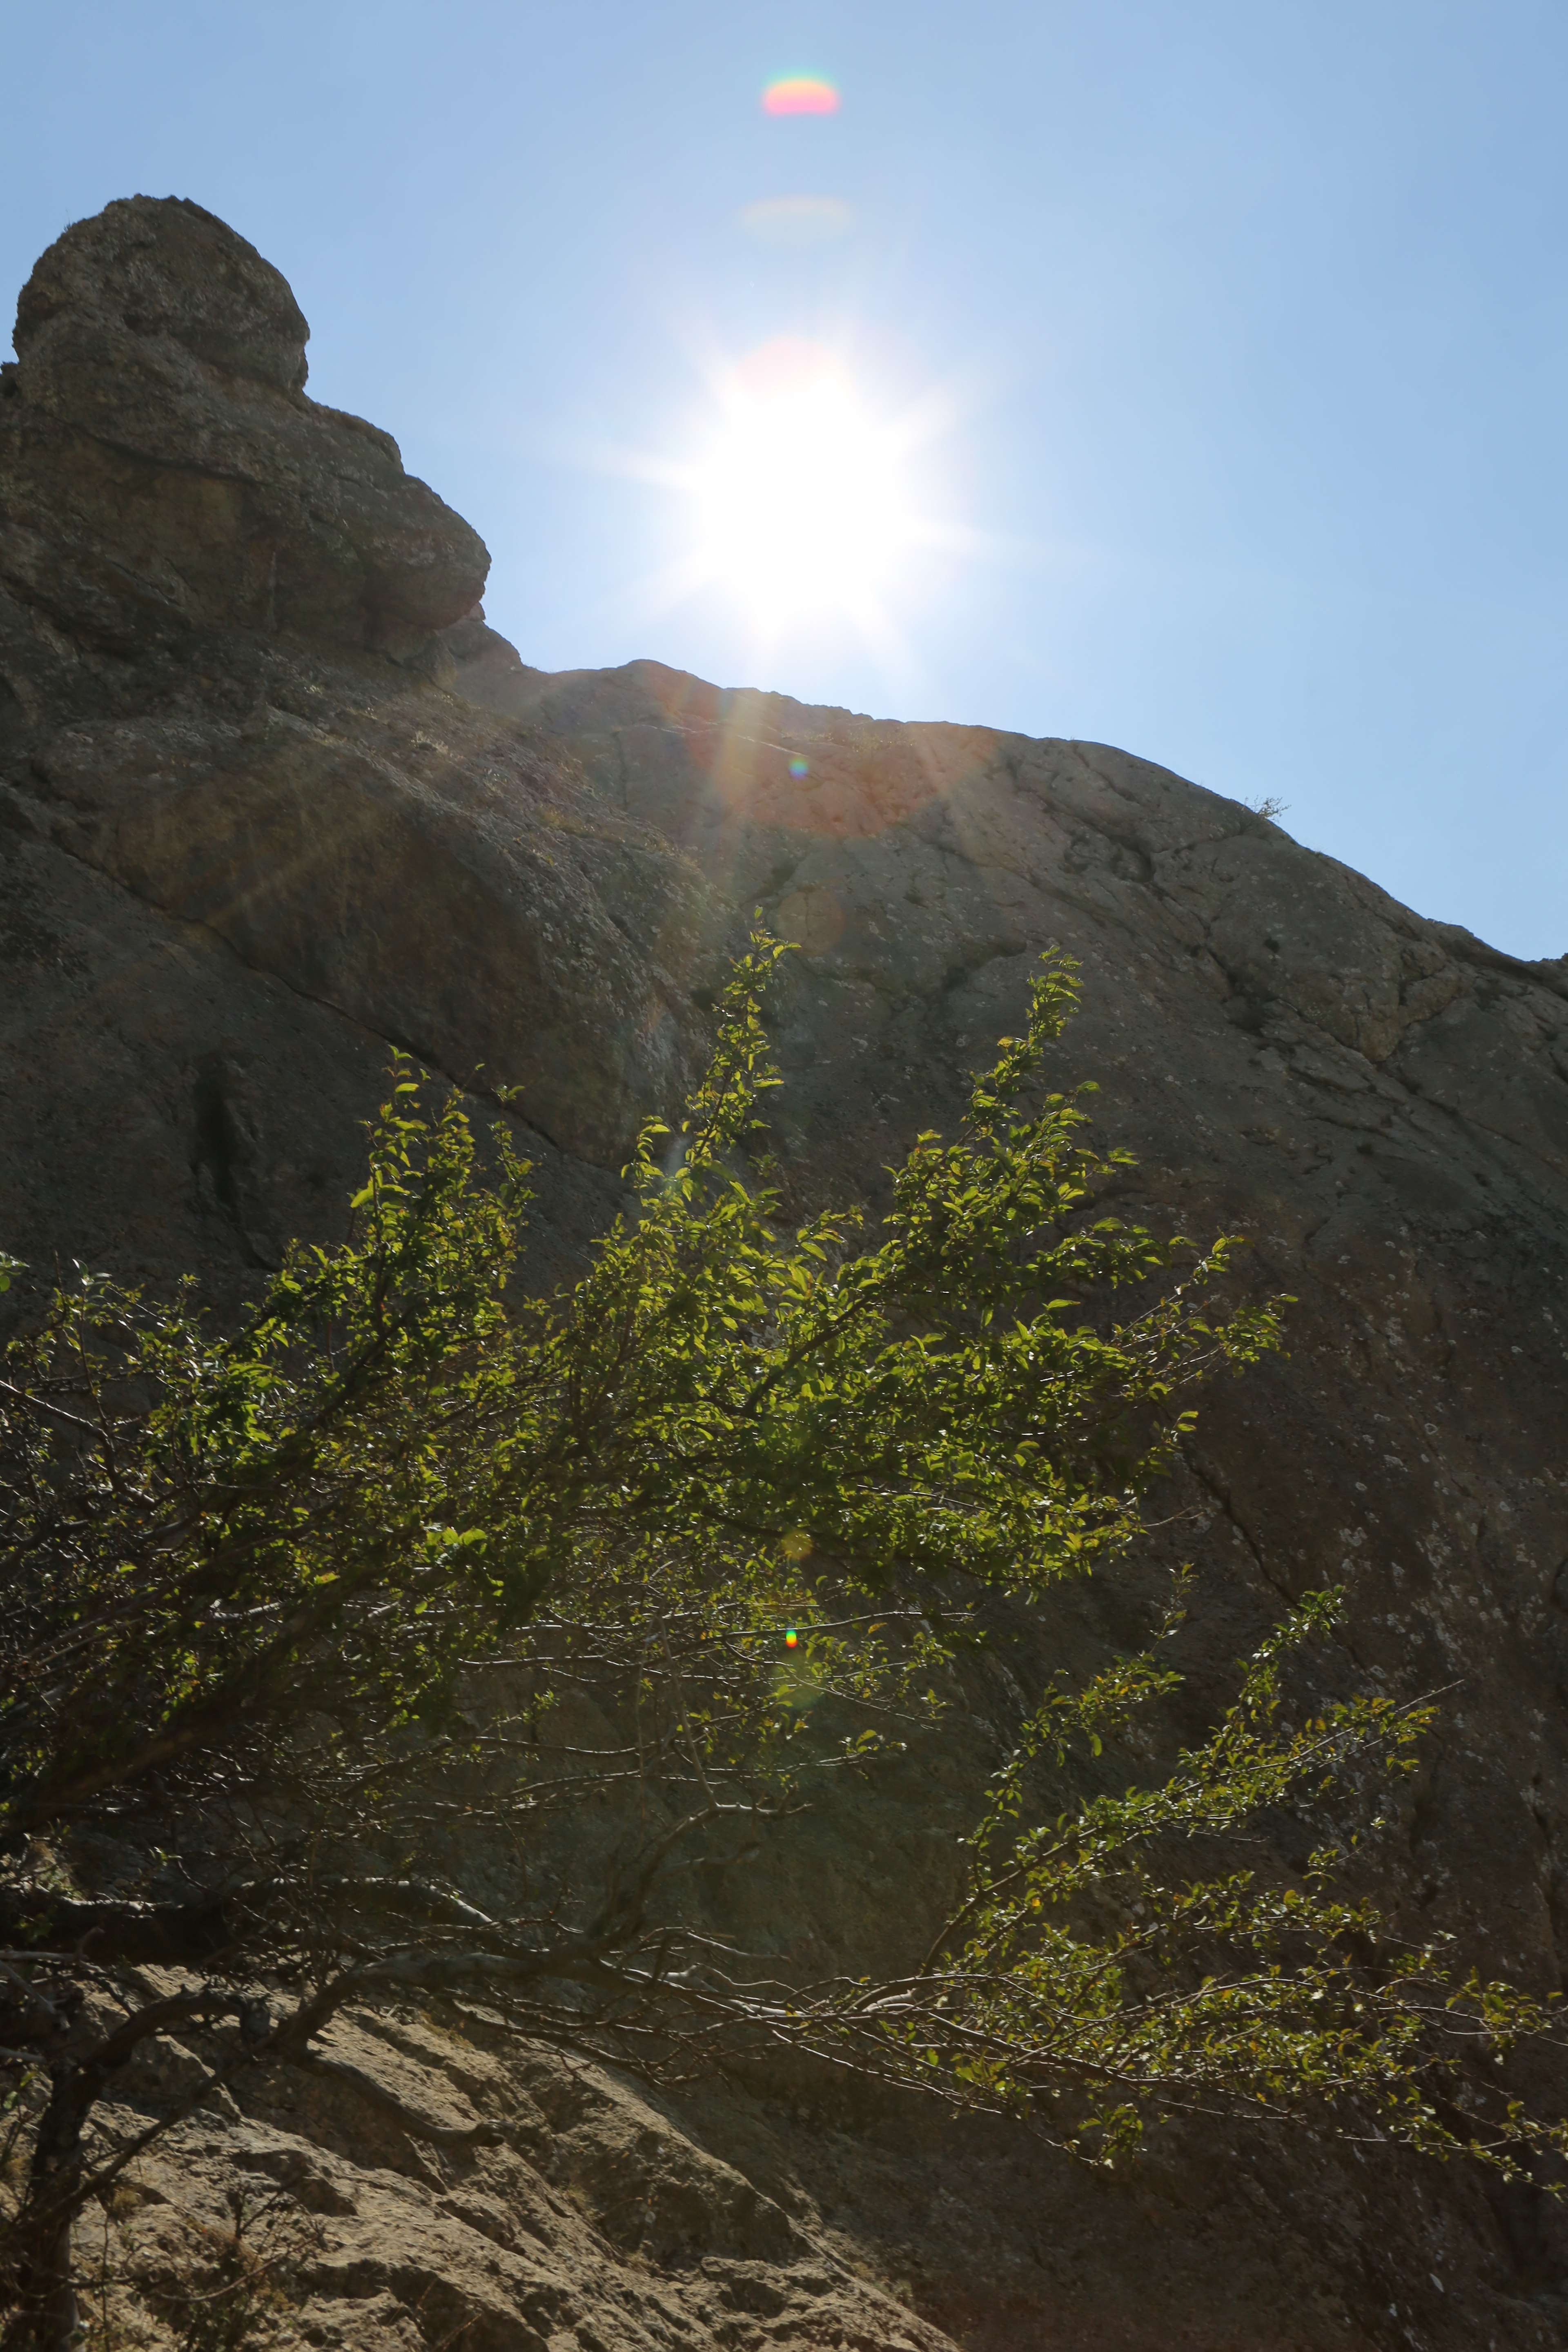
landscape, nature, rock, wilderness, walking, mountain, hiking, trail, hill, adventure, valley, mountain range, cliff, journey, terrain, ridge, summit, geology, plateau, landform, crimea, mountain pass, geographical feature, mountainous landforms